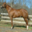
Label: horse